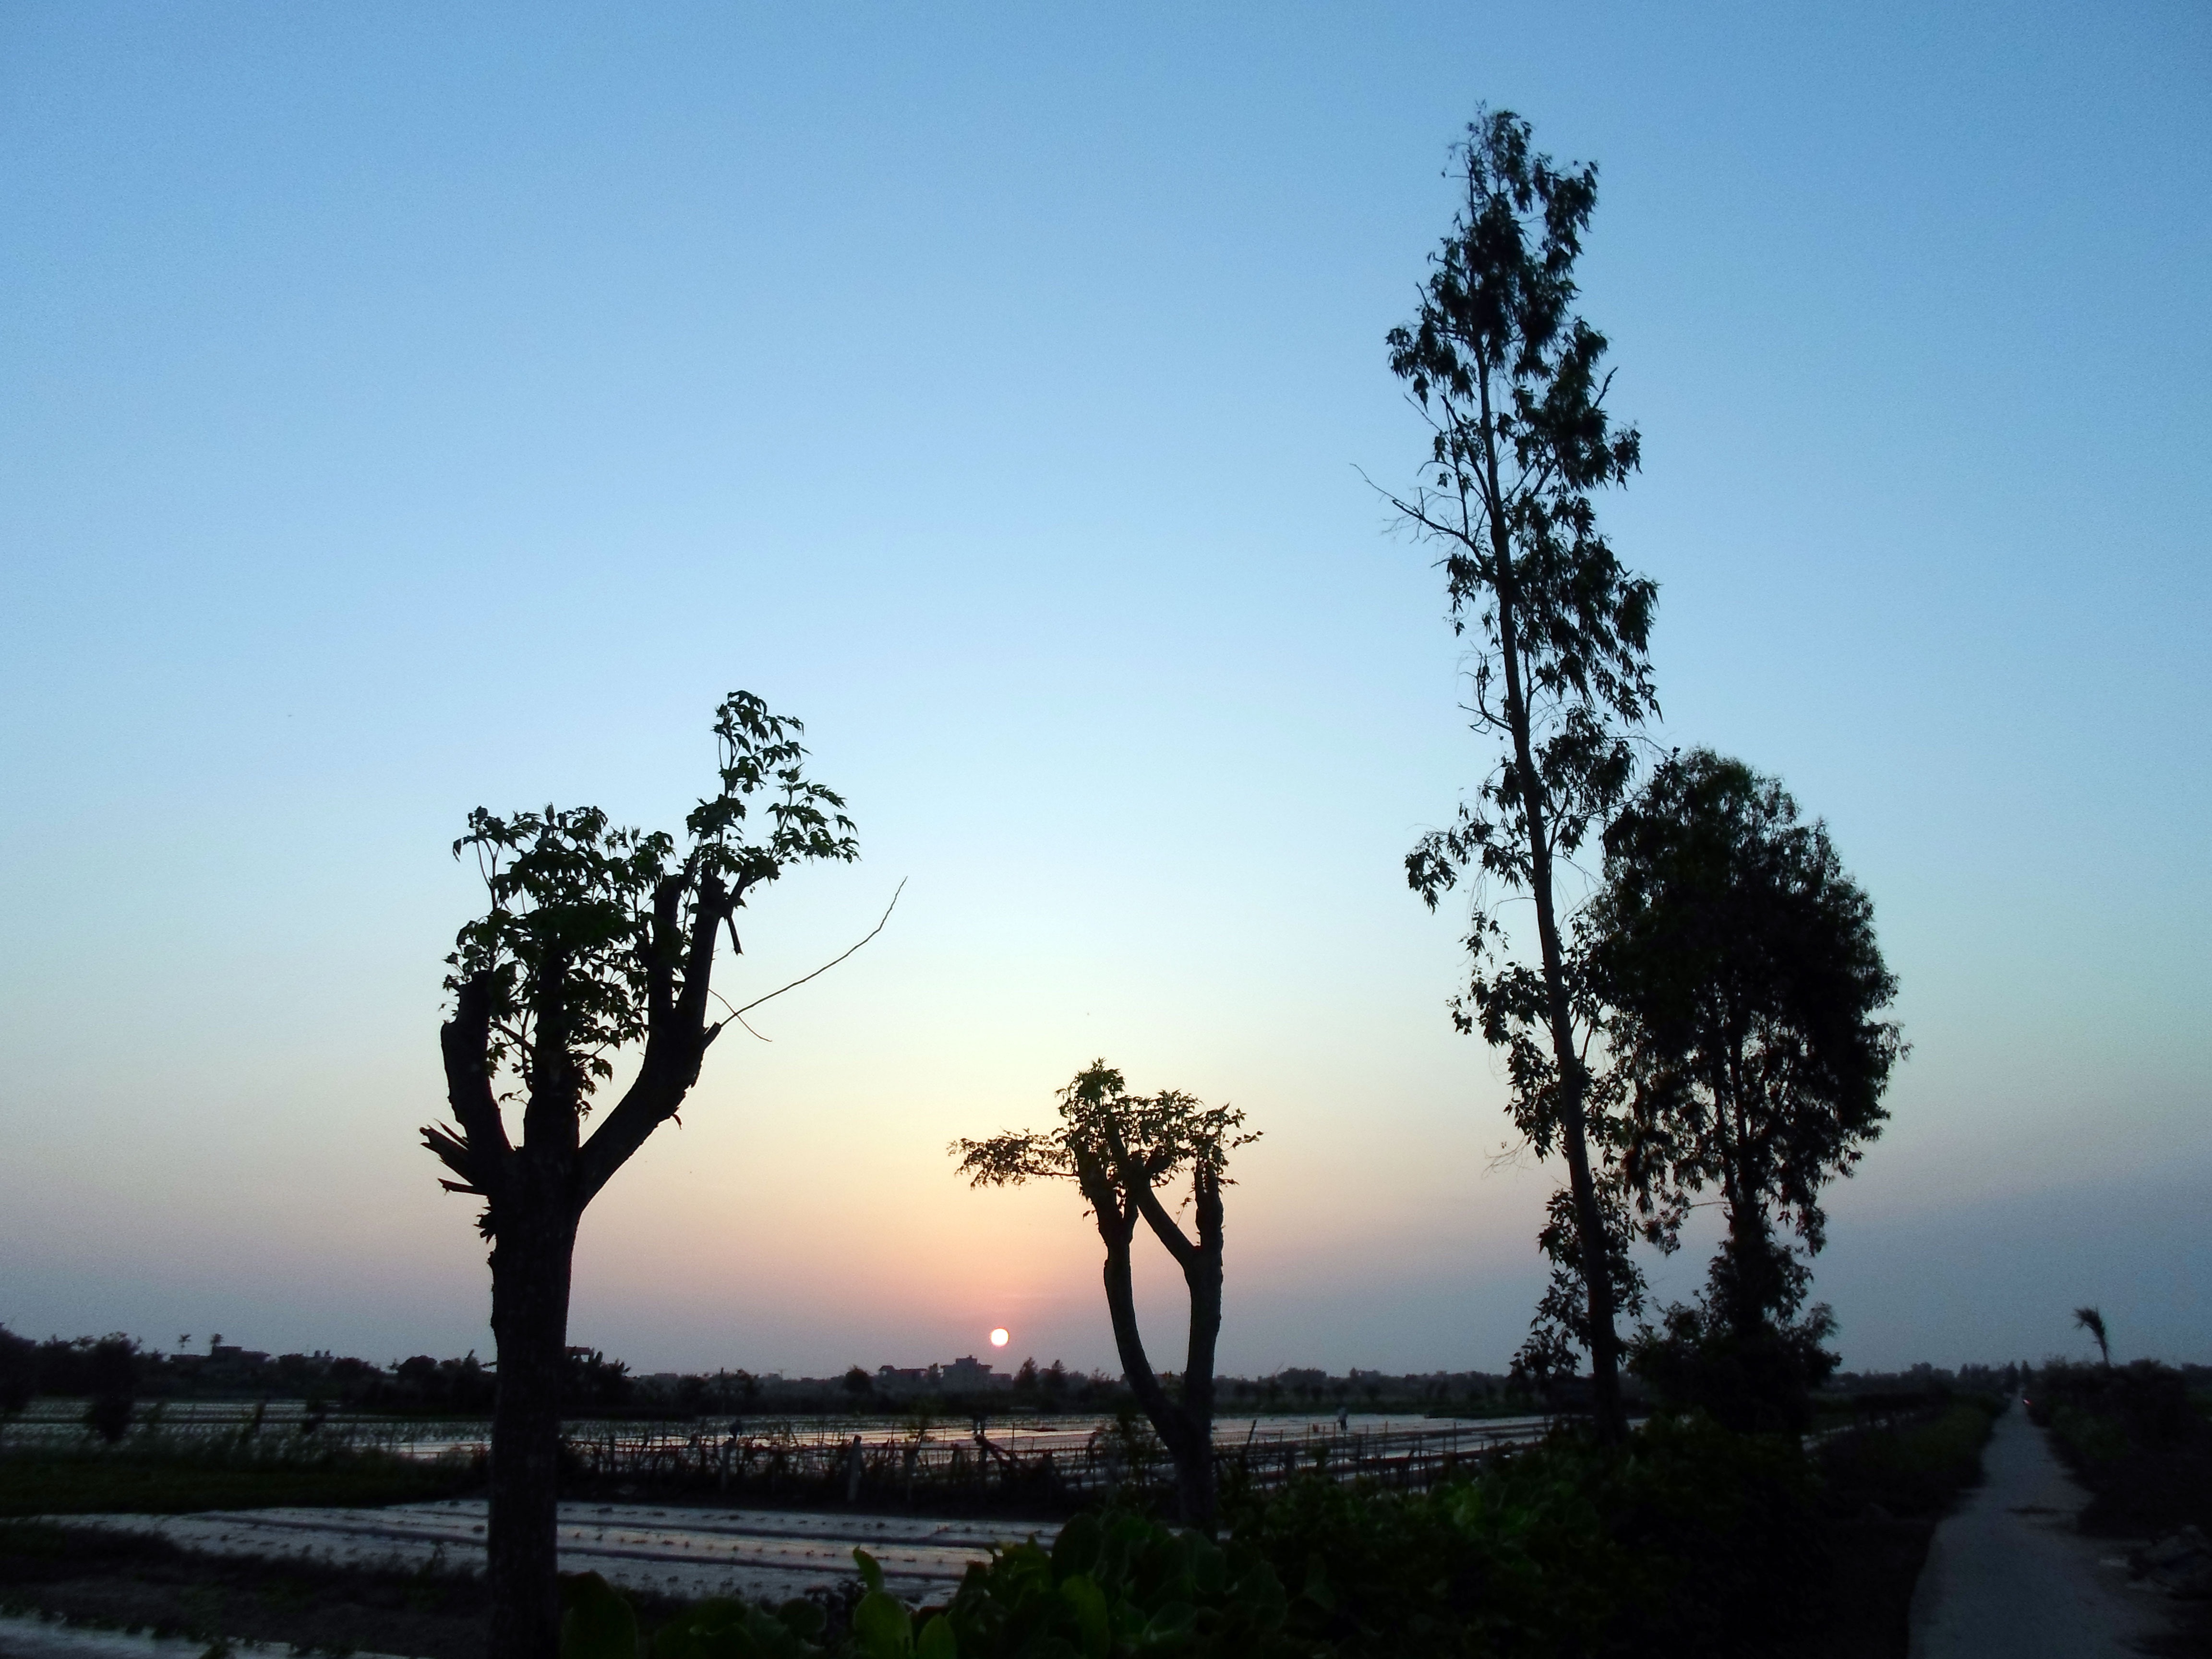
tree, nature, horizon, cloud, plant, sky, sunrise, sunset, sunlight, morning, hill, dawn, dusk, evening, savanna, atmospheric phenomenon, woody plant, arecales